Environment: real
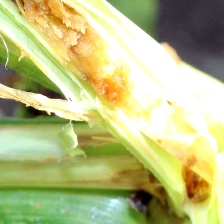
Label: fall_armyworm